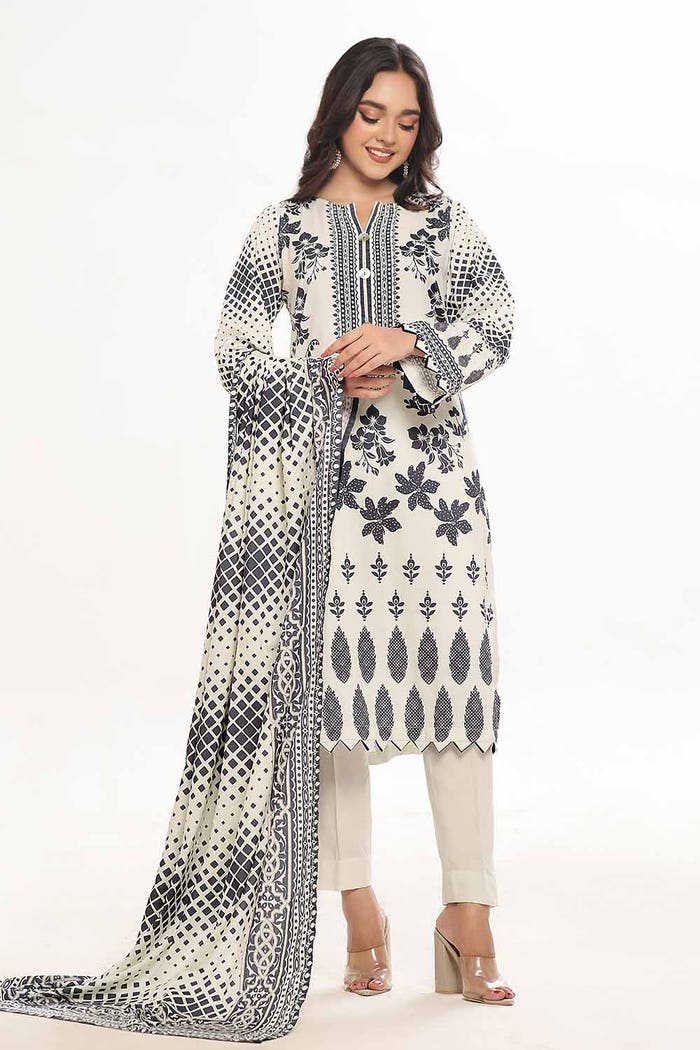
ivory khan embroidered cotton suit